University of the Cloister of Sor Juana

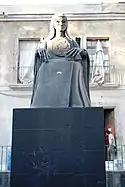
Statue of Sor Juana at the university

The cloister was founded in 1585 by Isabel de Barrios, the daughter of conquistador Andrés de Barrios. The convent was formed by the joining of two private residences, that is Alonso Ortiz (now at the extreme northeast of the Grand Claustro) and of Isabel de Barrios (at the extreme north east of the Patio de la Fundación). The two were joined then amplified by Isabel de Guevara. The complex became the home of four nuns from the Convent of La Concepción with authorization granted by archbishop Pedro Moya de Contreras as the first convents of nuns of the Saint Jerome order.